Masako Katsura

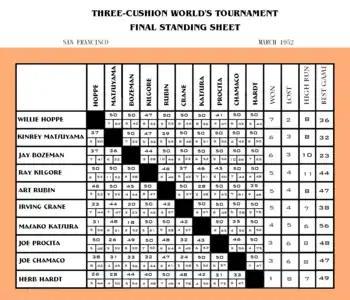
Chart recording final standings for the 1952 World Three-Cushion tournament. The form emulates that of the original handwritten chart used at the tournament. The three numbers in each box are read as follows: the top number is the points scored by the player; at bottom right is the number of innings; at bottom left is the player's high run.

On 18 March Katsura trounced Art Rubin 50–28 in 58 innings. but was handed a worse defeat in her next match on 20 March, losing to Bozeman 50 to 18 in 52 innings. In her last match on 21 March, Katsura pulled off a 50–46 win against Kilgore in 61 innings. This was the biggest upset of the tournament. Kilgore, the "Giant Killer", was the only player other than Matsuyama who was considered to have a fighting chance at dethroning Hoppe. Between this win and her earlier win over Procita, Katsura had beaten the only two players in the tournament that had won their matches against Hoppe. That evening a separate exhibition match between Katsura and Kilgore was featured on KRON-TV, with commentary provided by Cochran. The next day the tournament concluded with Hoppe repeating as champion as he had so many times before. Katsura took seventh place, ahead of Procita at eighth place, Chamaco at ninth and Rubin at tenth. Above her were Crane at sixth, Rubin at fifth, Kilgore at fourth, Bozeman at third and Matsuyama as runner-up.